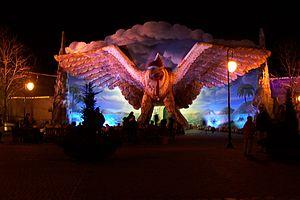
Vogel Rok est le nom de montagnes russes couvertes se déroulant entièrement dans le noir dans le parc d'attractions Efteling.